Michael Curtiz

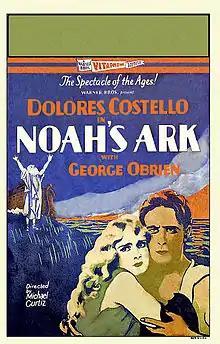
1928 Curtiz film

Warner Bros. had Curtiz direct three other mediocre stories to be sure he could take on larger projects, during which time he was able to familiarize himself with their methods and work with the technicians, including cameramen, whom he would use in subsequent productions. As biographer James C. Robertson explains, "In each case, Curtiz strove valiantly, but unsuccessfully to revitalize unconvincing scripts through spectacular camera work and strong central performances, the most noteworthy features of all those films."